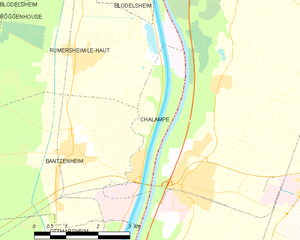
Carte des communes françaises